List of invasive plant species in New South Wales

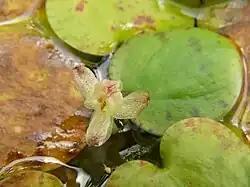
"Limnobium laevigatum" (frogbit) is declared ‘prohibited matter’ under the Biosecurity Act 2015 for its invasive and obstructive nature, therefore it is illegal to buy or sell this plant in NSW.

Numerous plants have been introduced to the state of New South Wales, Australia during the past two centuries, and many of them have become invasive species or noxious weeds which by definition compete with native plants and suppress the growth of indigenous populations. New South Wales has over 340 weeds, though only one-third are considered noxious, which were purposefully introduced as garden and farmland plants, and thus had escaped. They generally consist of agricultural, scrub, aquatic, roadside and allergenic weeds.